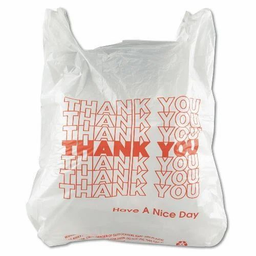
Label: plastic